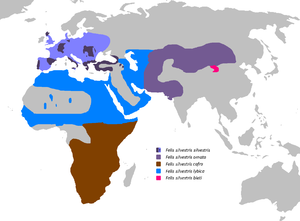
Vildkat
Udbredelsen af vildkattens fem underarter
Udbredelsen af vildkattens fem underarter
Vildkatten er en art i familien kattedyr. Den forekommer i størstedelen af Europa, vestlige Asien og Afrika. Vildkatten regnes som stamformen til tamkatten, der nu oftest opfattes som en selvstændig art.